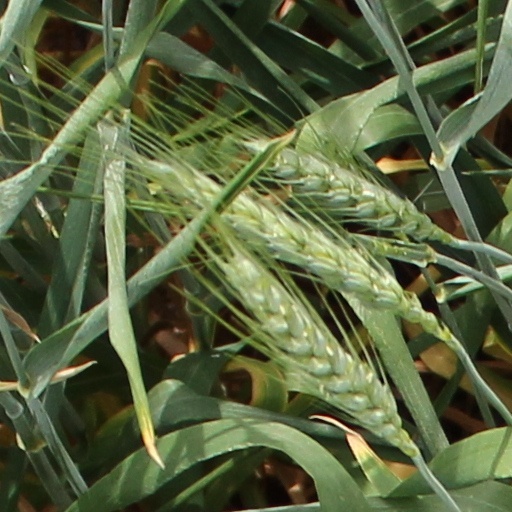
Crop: wheat